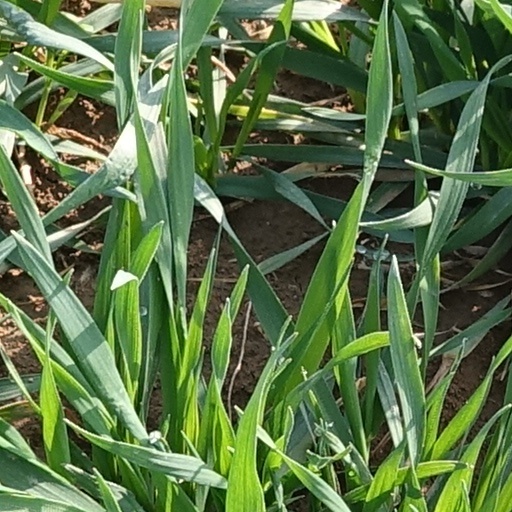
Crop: wheat